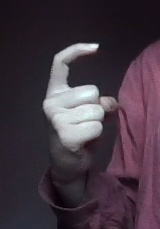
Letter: ra